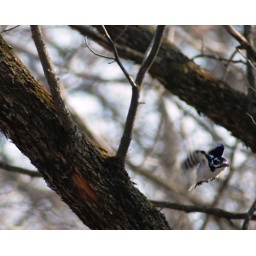
black and white speckled woodpecker in flight 1 8x10